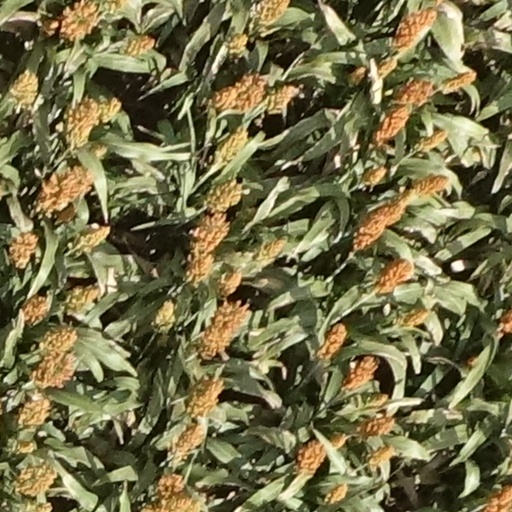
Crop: sorghum